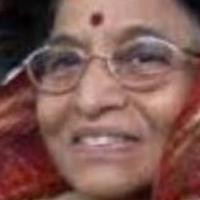
Age group: age 66-80